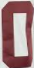
Number: 0